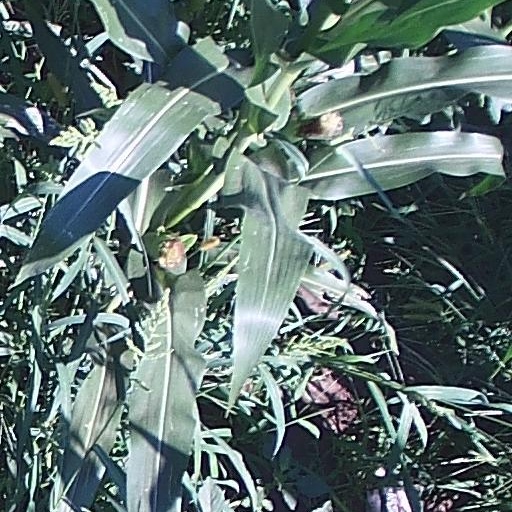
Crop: maize; corn